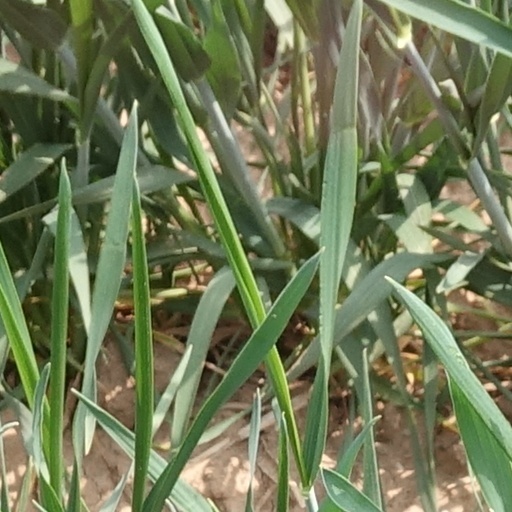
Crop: wheat